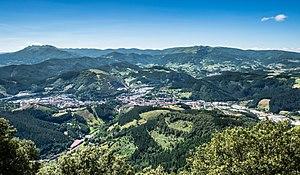
Arrasate en basque ou Mondragón en espagnol est une commune du Guipuscoa dans la communauté autonome du Pays basque en Espagne.